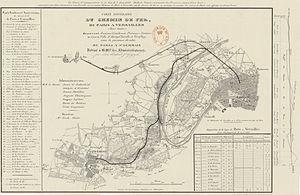
Carte itinéraire du chemin de fer de Paris à Versailles (rive droite)
La ligne de Paris-Saint-Lazare à Versailles-Rive-Droite est une ligne ferroviaire française des Hauts-de-Seine et des Yvelines, en Île-de-France, à double voie et d'une longueur de vingt-deux kilomètres. Ouverte en 1839, elle est la deuxième plus ancienne voie ferrée d'Île-de-France, après la ligne de Saint-Germain-en-Laye.
Cette page concerne l'année 1839 du calendrier grégorien.
L'histoire de Suresnes, commune de la banlieue ouest de Paris, est particulièrement liée à sa position géographique singulière, entre la Seine et le mont Valérien, l'un des points les plus élevés de l'agglomération parisienne. Ses activités économiques se développent ainsi historiquement en lien avec cet environnement, de la pêche sur le fleuve, en passant par la culture de la vigne sur les coteaux, l'industrie automobile et aéronautique le long de la Seine et, depuis la création du centre d'affaires de La Défense dans les communes voisines de Courbevoie et de Puteaux, par l'accueil de sièges de grandes entreprises.